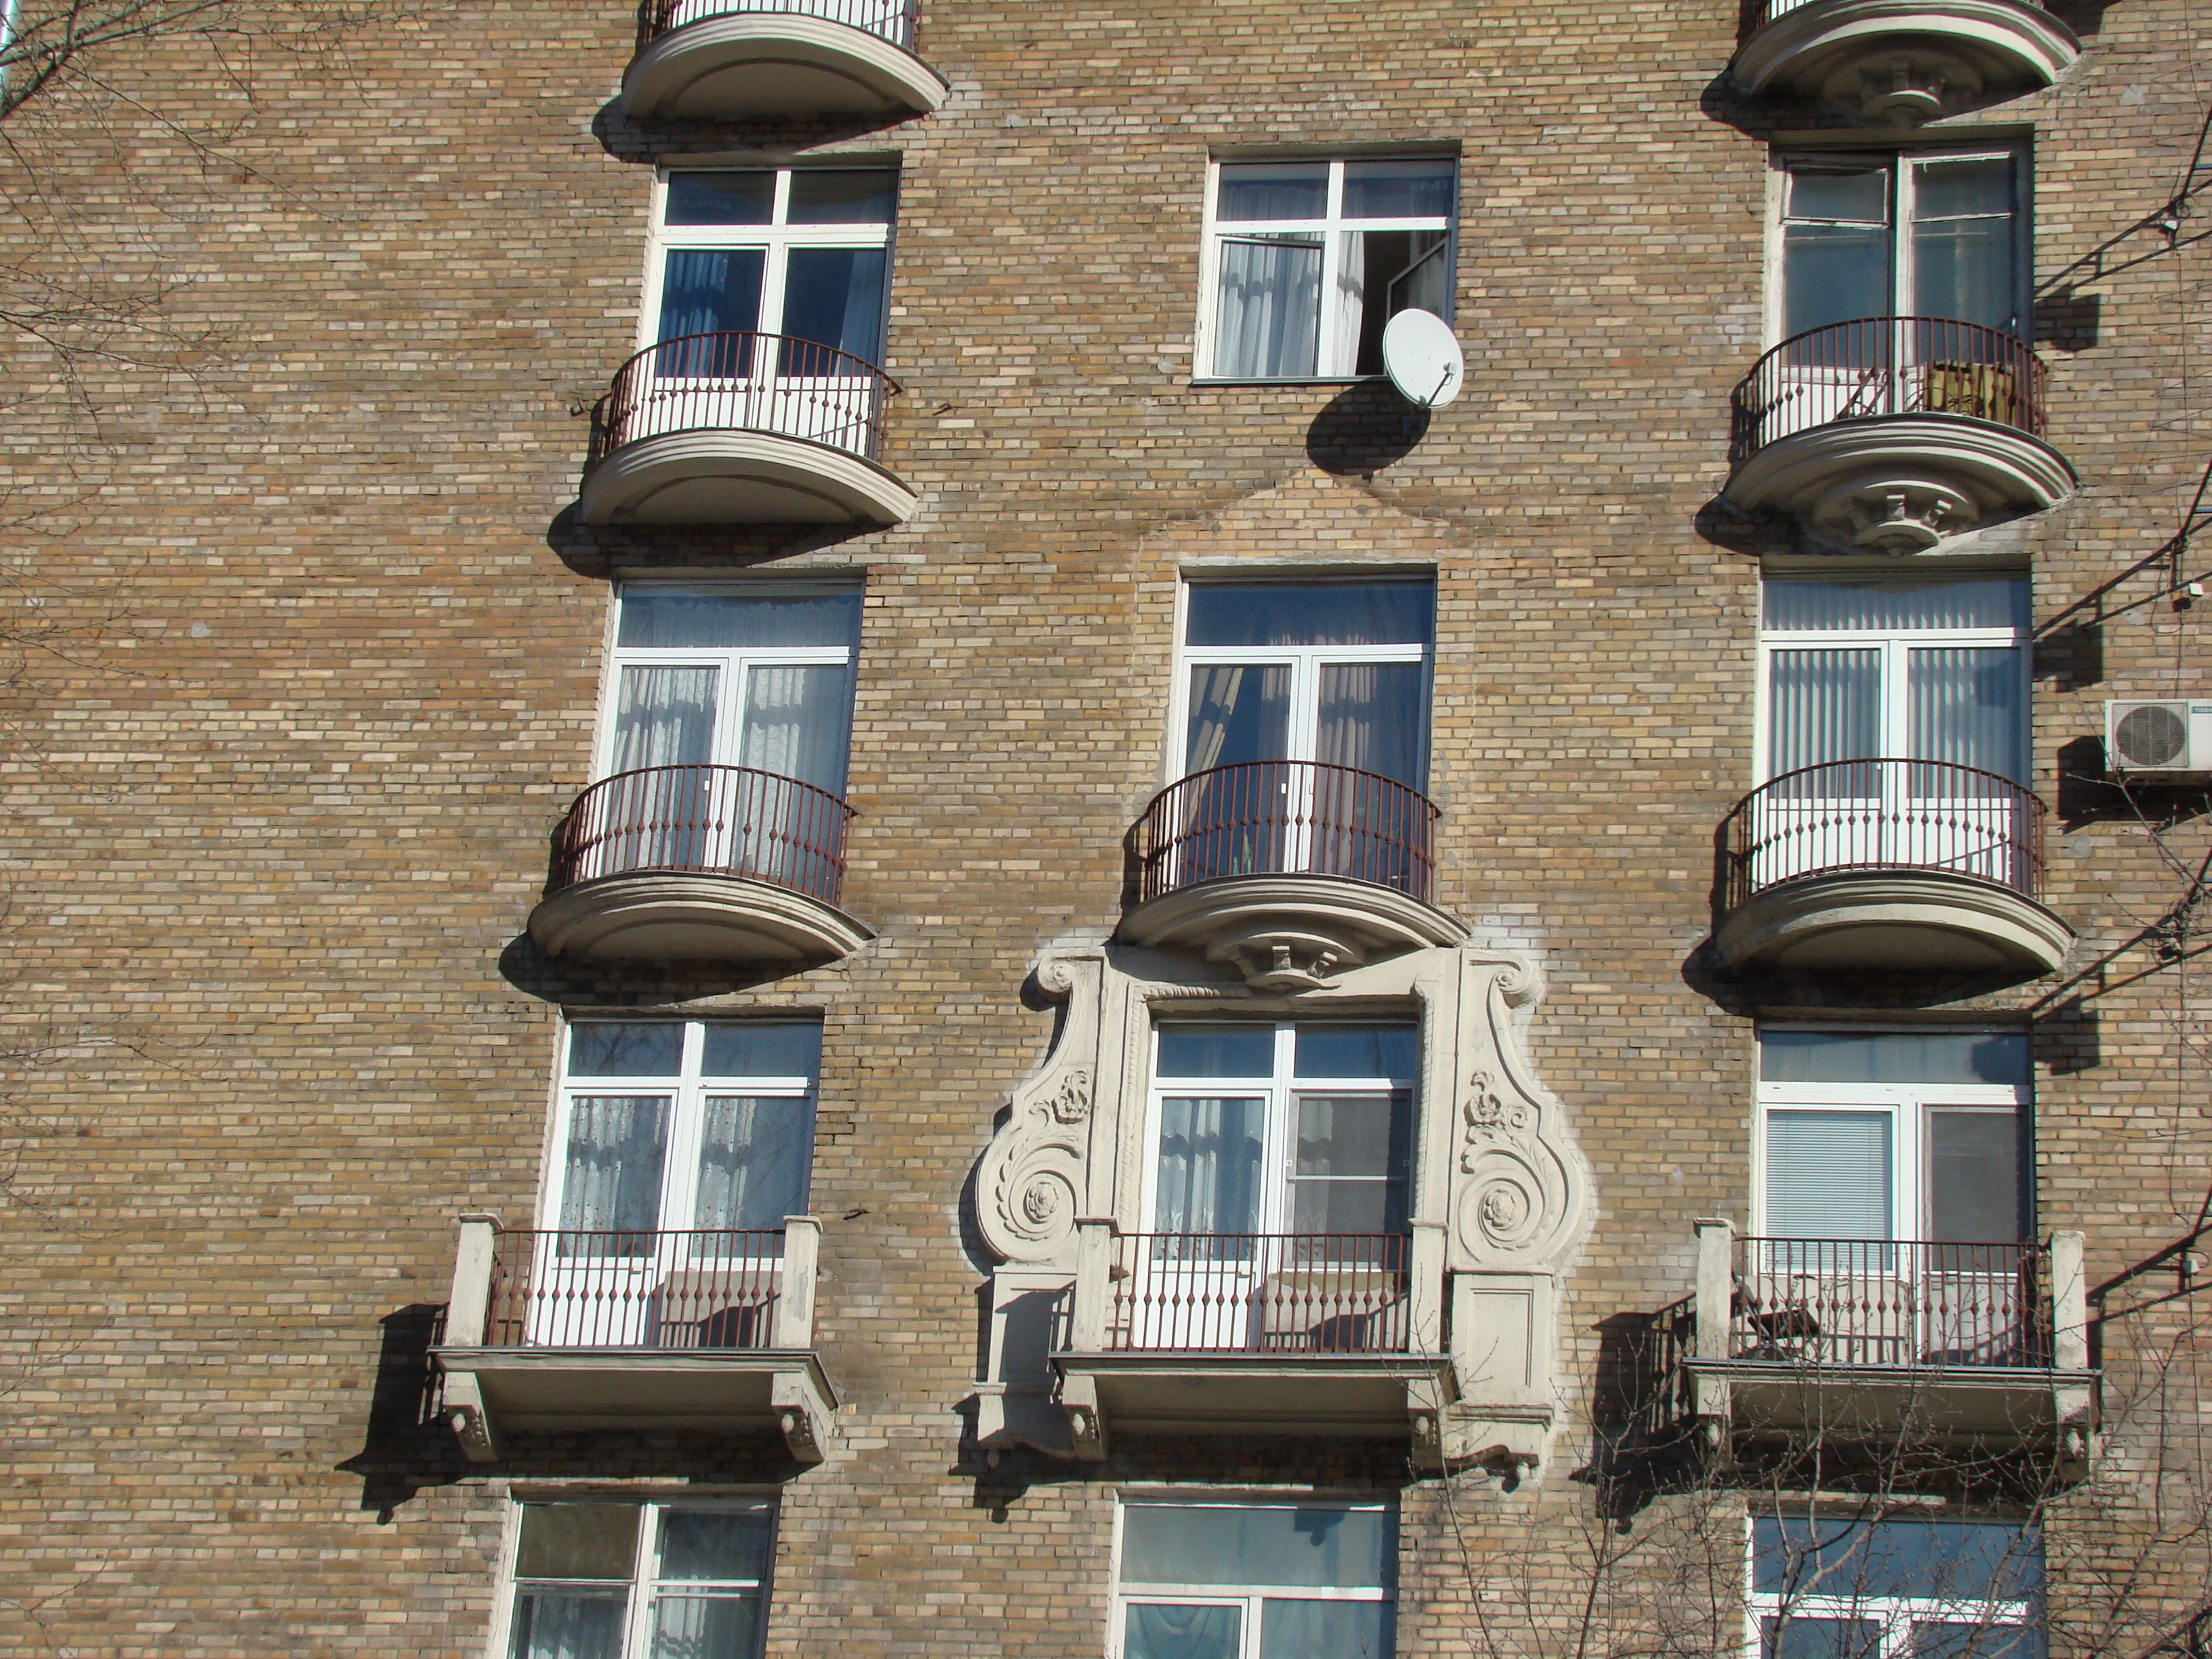
architecture, window, city, cityscape, balcony, tower, facade, blue, lighting, tower block, sony, moscow, russia, cityscapes, dsc, h9, dsch9, mosckau